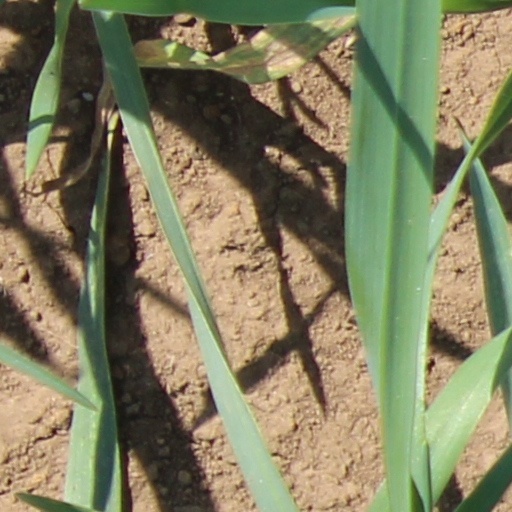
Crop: wheat